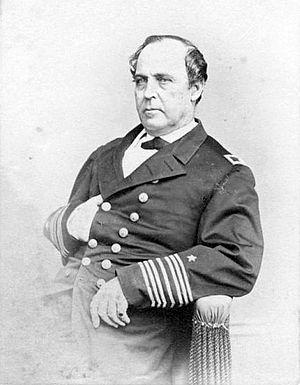
L’European Squadron est une escadre de la marine des États-Unis opérant dans l'Atlantique et la Méditerranée au cours du XIXᵉ siècle et jusqu'au début du XXᵉ siècle. L'escadre est construite sur les bases du Mediterranean Squadron, elle est rebaptisée à la suite de la guerre de Sécession. En 1905, elle est absorbée par le North Atlantic Squadron.